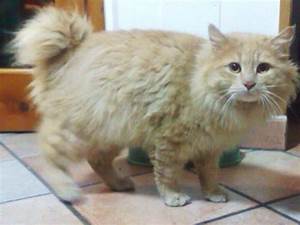
Label: cat